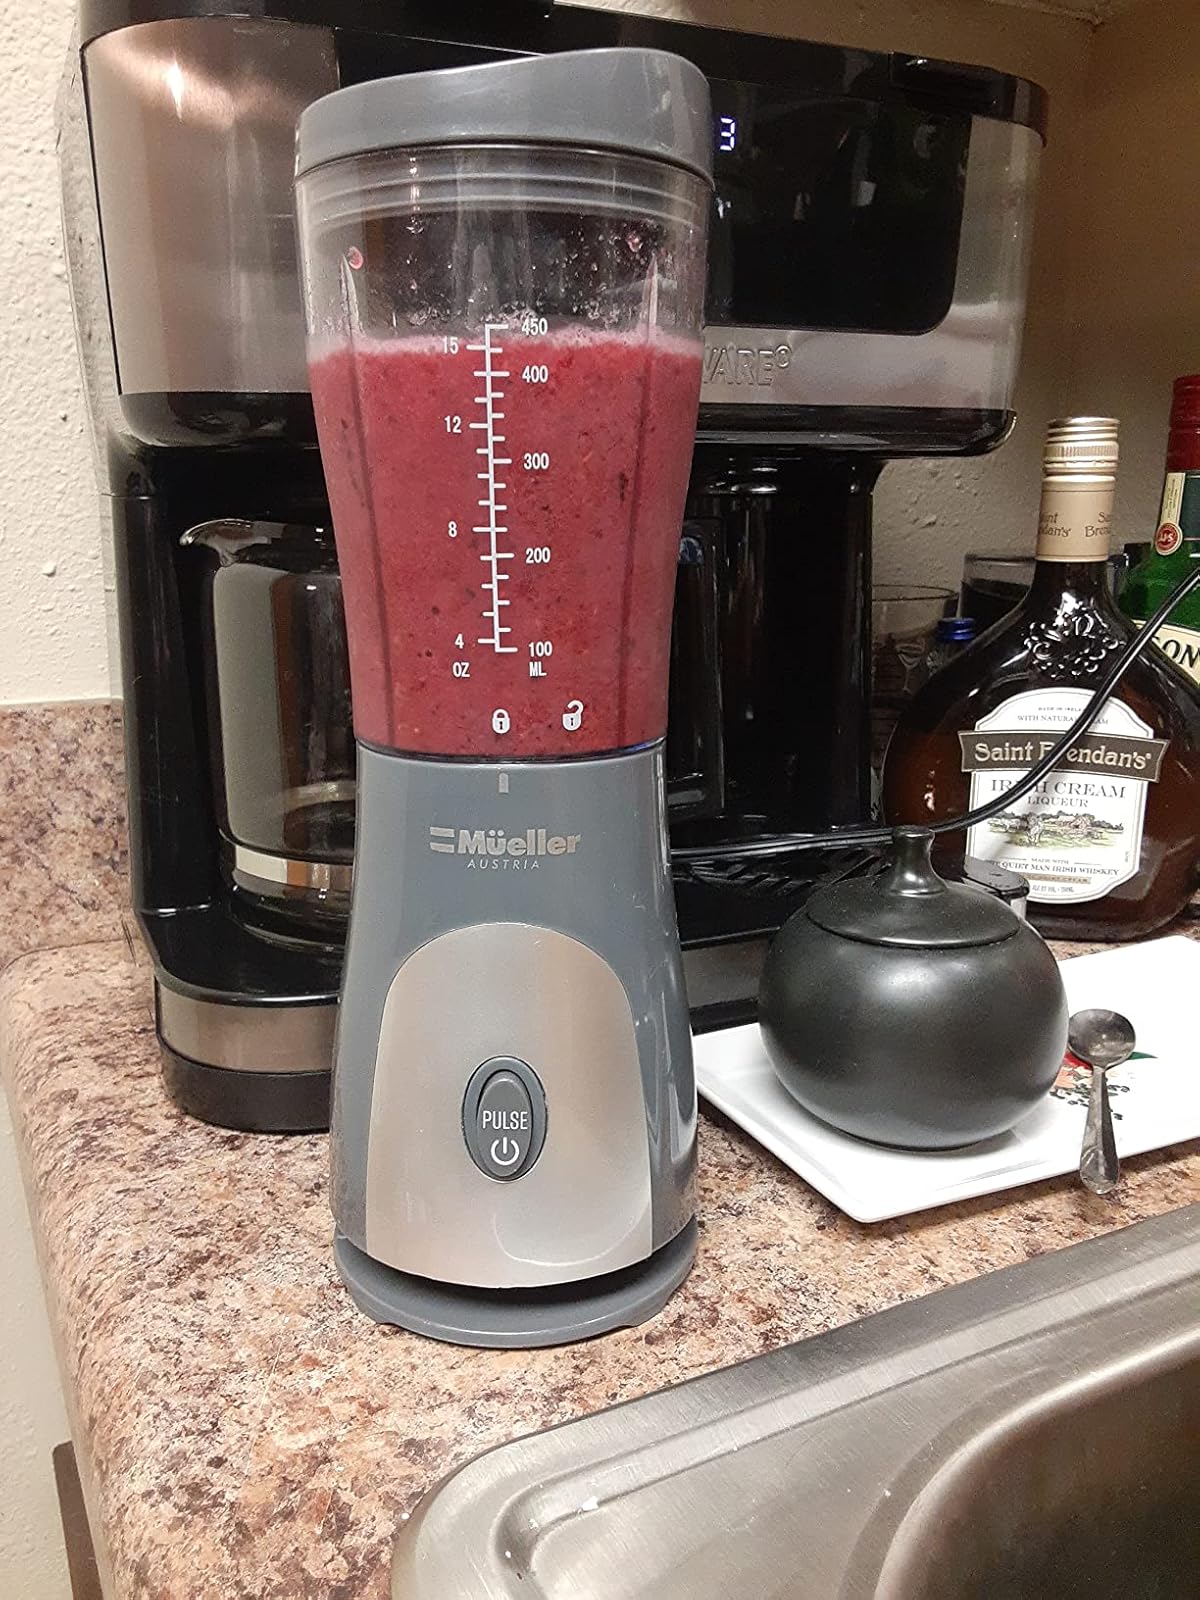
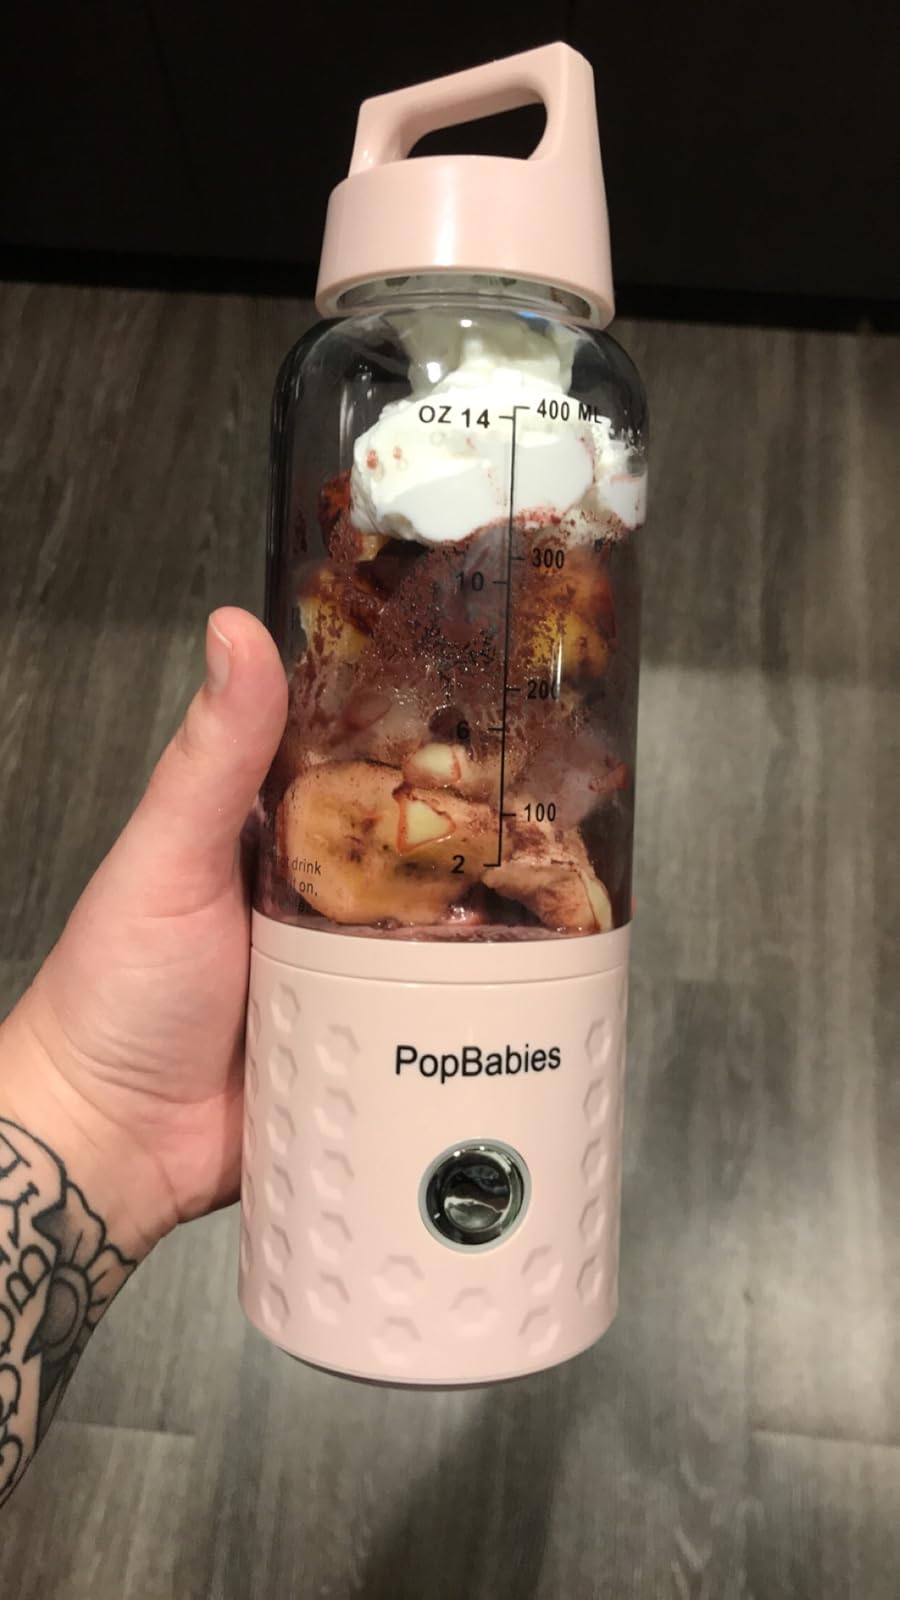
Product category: items_blender
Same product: no